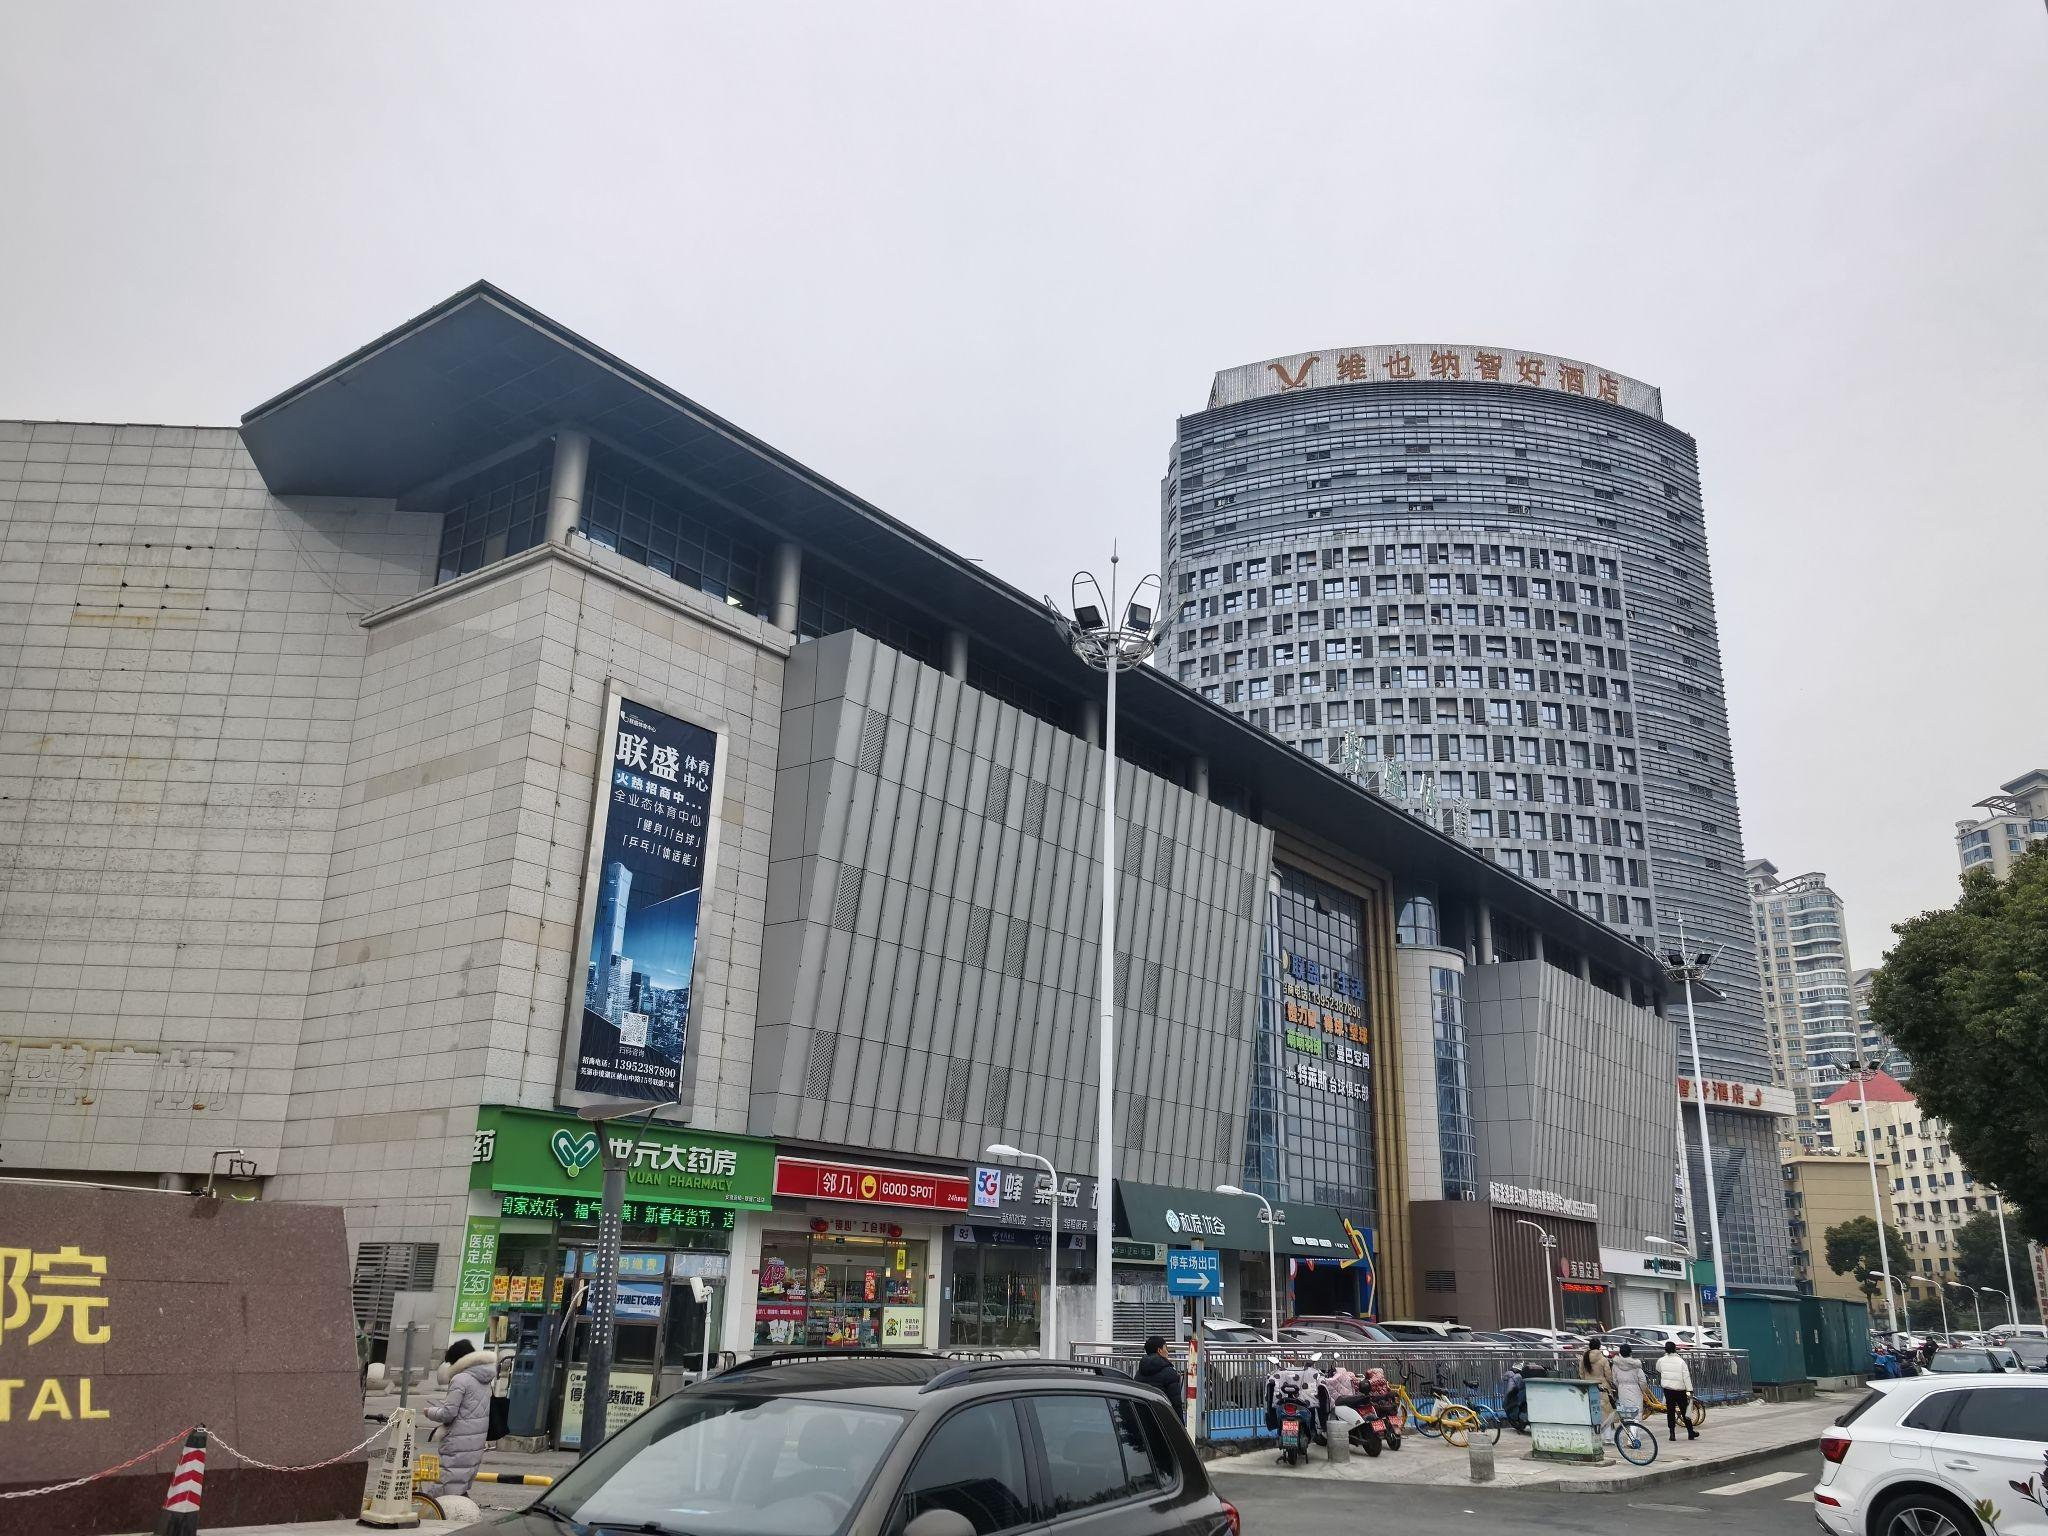
地标名称：联盛广场
所在城市：芜湖市·镜湖区